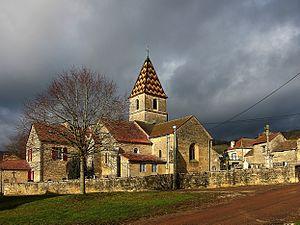
L'église de Savigny-sous-Mâlain (Côte-d'Or).
Savigny-sous-Mâlain est une commune française située dans le département de la Côte-d'Or en région Bourgogne-Franche-Comté.